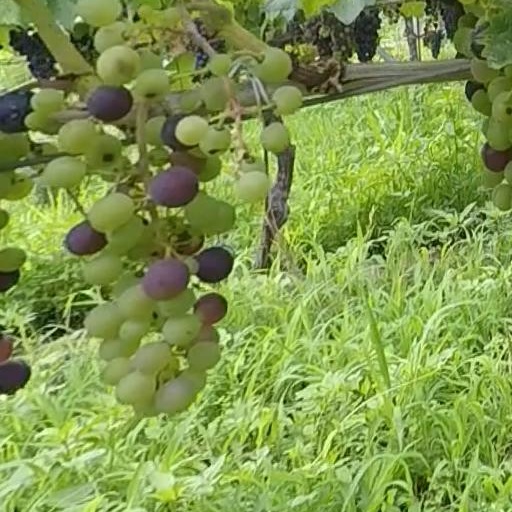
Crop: grape